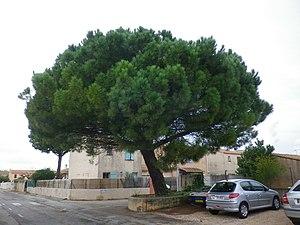
Pin parasol dans une rue à Arles (quartier de Trinquetaille)
Le pin parasol ou pin pignon est une espèce d'arbres conifères de la famille des Pinaceae. Présent dans le bassin méditerranéen, l'arbre, quand il est à maturité, est reconnaissable à son port caractéristique évoquant un parasol déployé. Sa graine, le pignon de pin, est souvent utilisée en pâtisserie. L'arbre est parfois appelé pin d'Italie, ainsi que pin franc essentiellement en Gironde et Charente-Maritime.